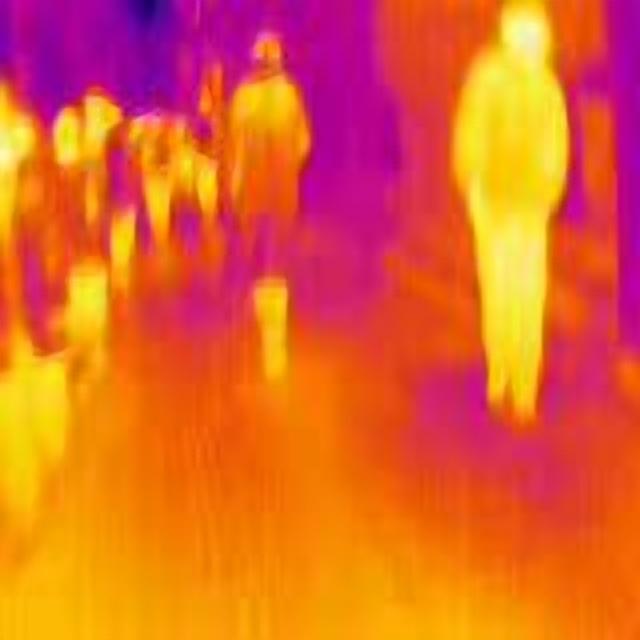
Detected objects:
label: person
label: person
label: person
label: person
label: person
label: person
label: person